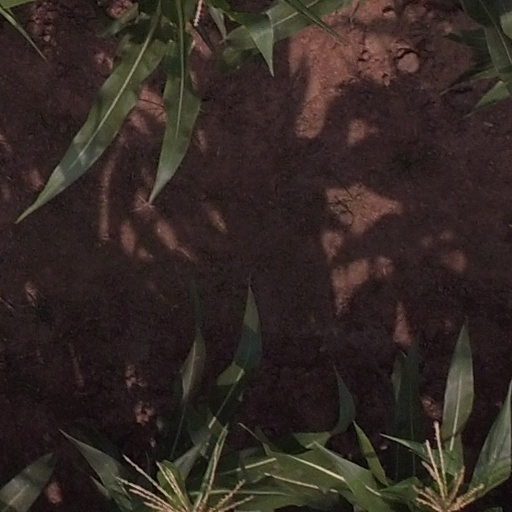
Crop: maize; corn